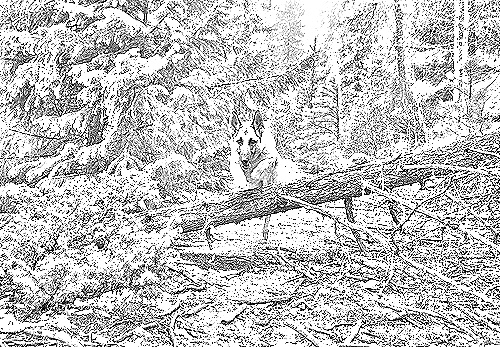
Portrait style: Sketch Portrait